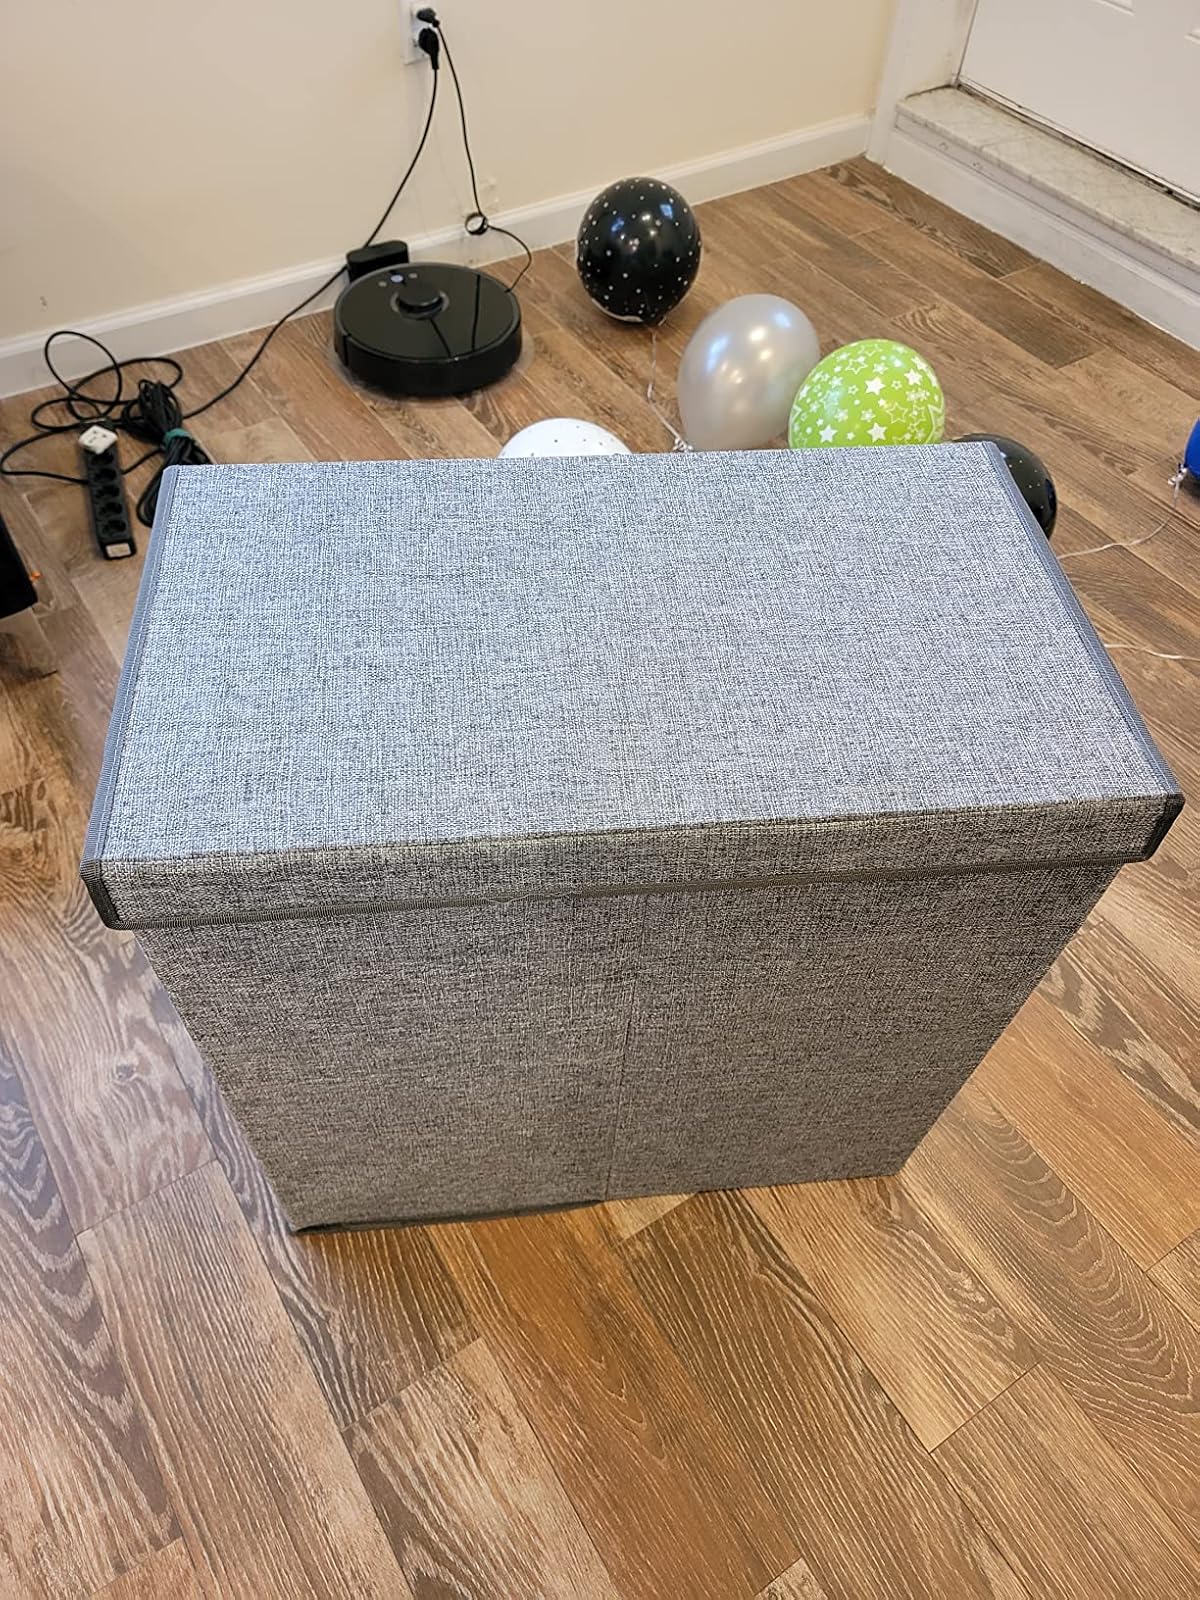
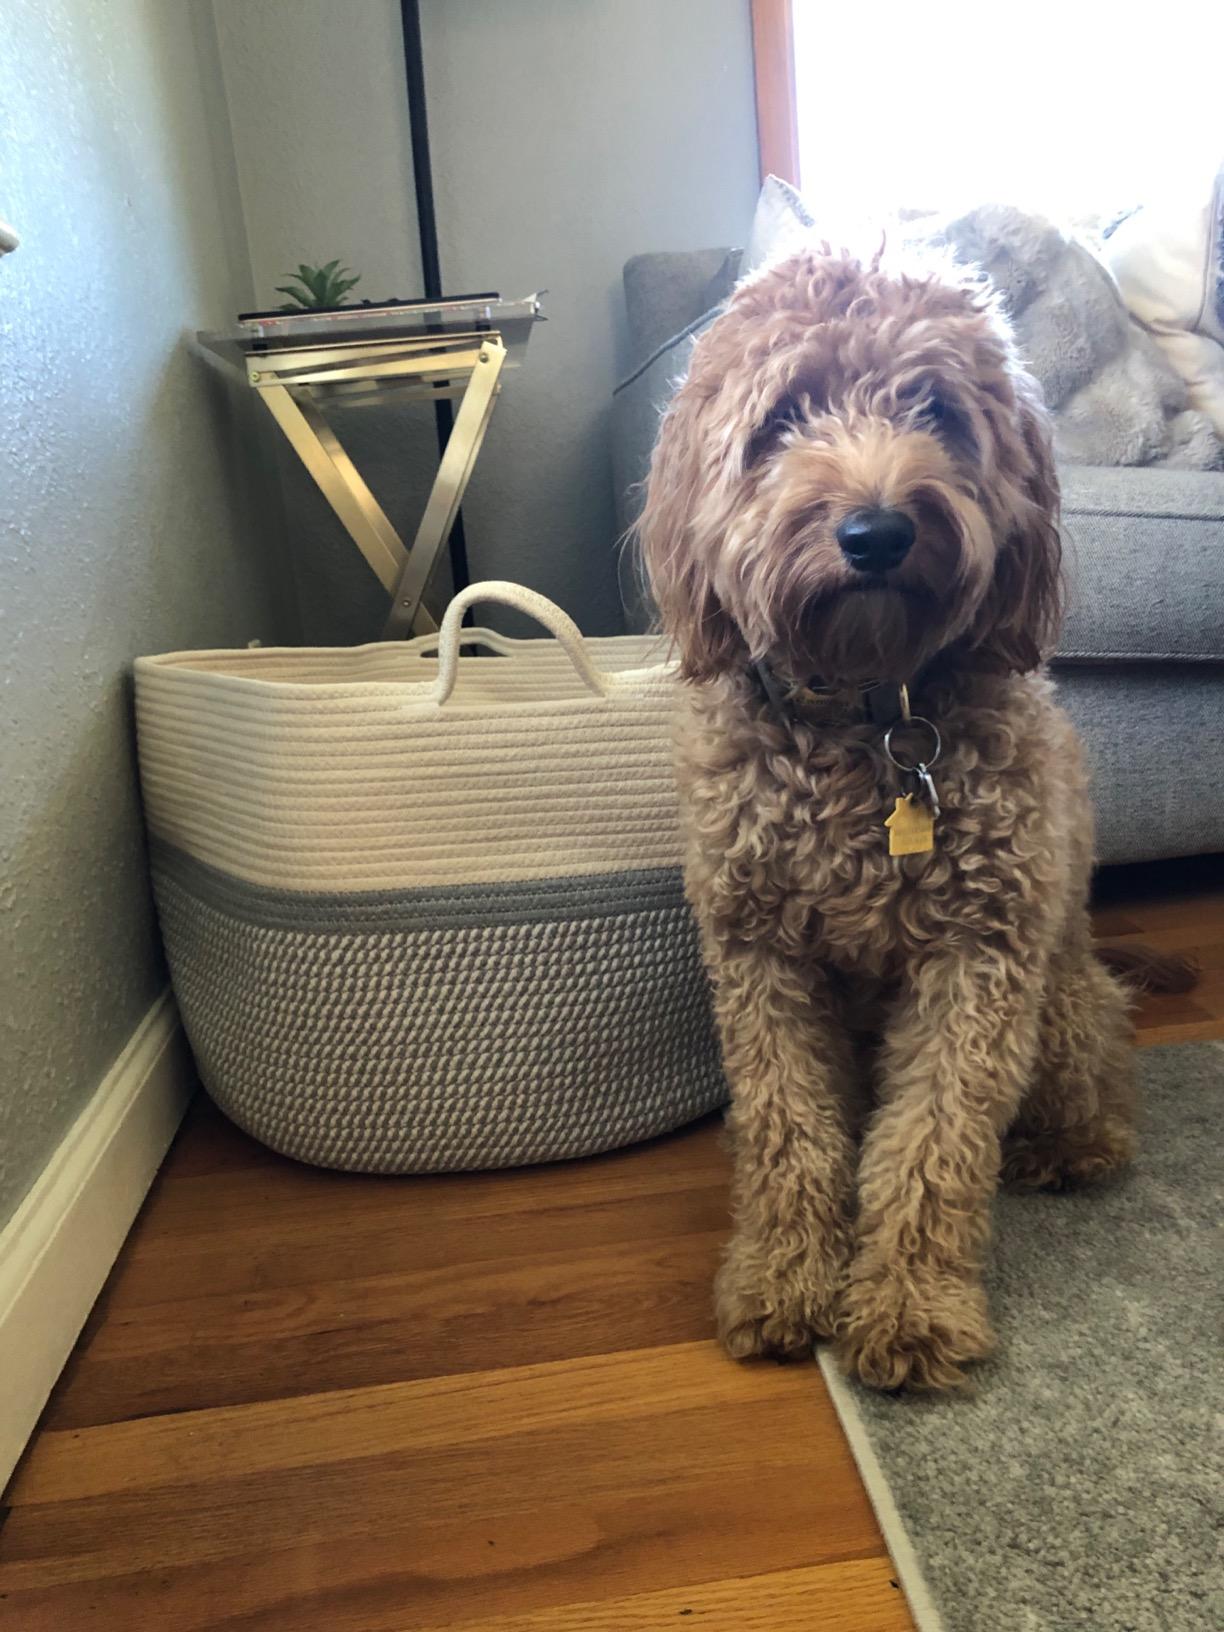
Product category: items_hamper
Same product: no